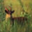
Label: deer